RidgeGate Parkway station

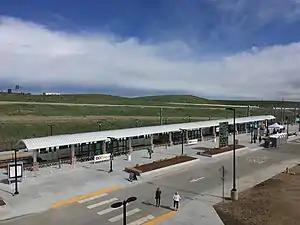
RidgeGate Parkway station platform, as seen from the station's parking garage in 2019

RidgeGate Parkway station is a light rail station in Lone Tree, Colorado, part of the Regional Transportation District (RTD) system in the Denver metropolitan area. It is the terminus of two lines: the E Line to Union Station and the R Line to Aurora. However, the R Line currently terminates at Lincoln station due to low ridership in this area of Lone Tree which is still under construction and amid generally lower ridership due to the impact of the COVID-19 pandemic on public transport.